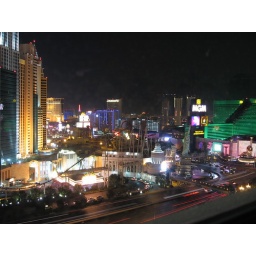
View from 21st floor of Tower II at Excalibur. Sorry for the spots in the shot, the window wasn't clean.